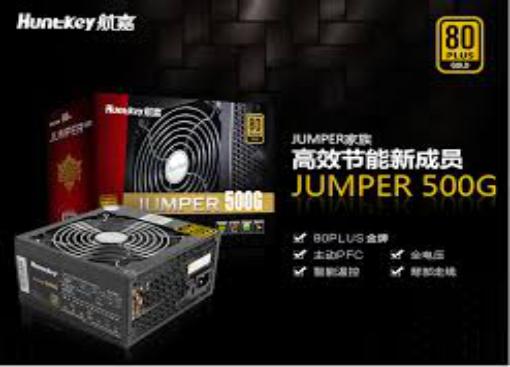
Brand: huntkey
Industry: Food